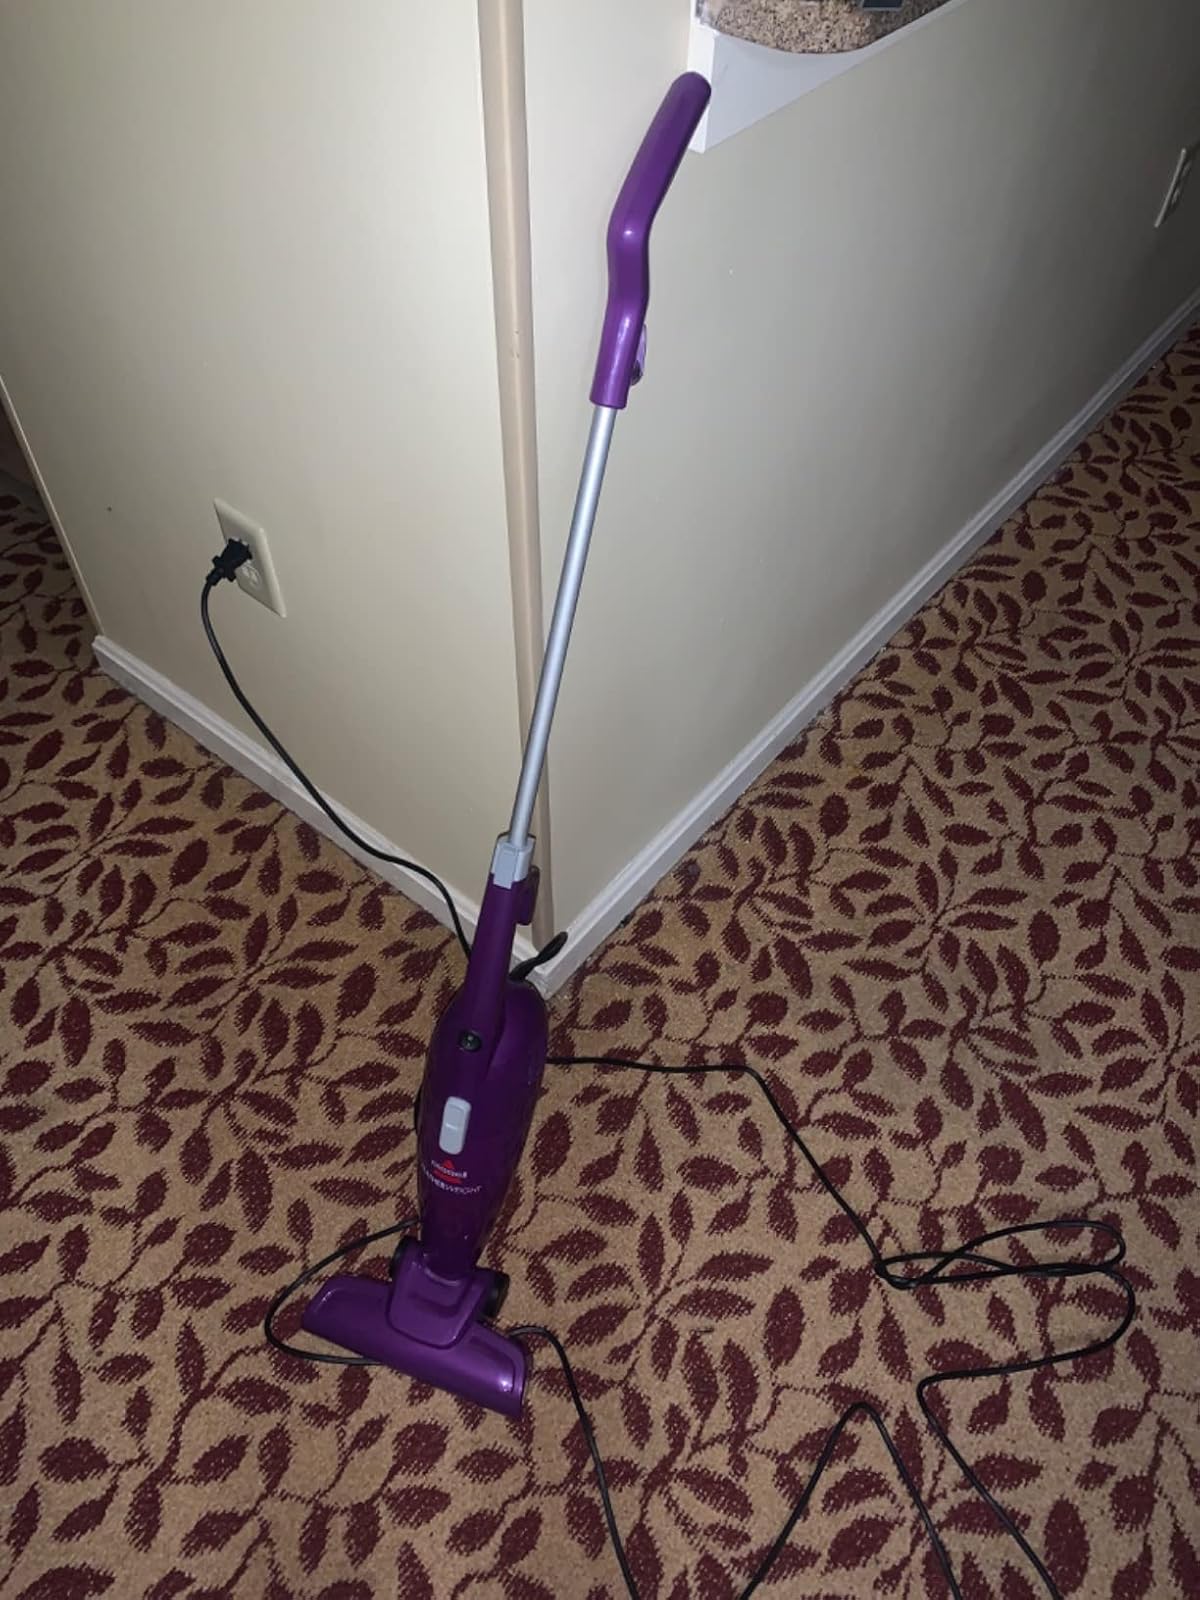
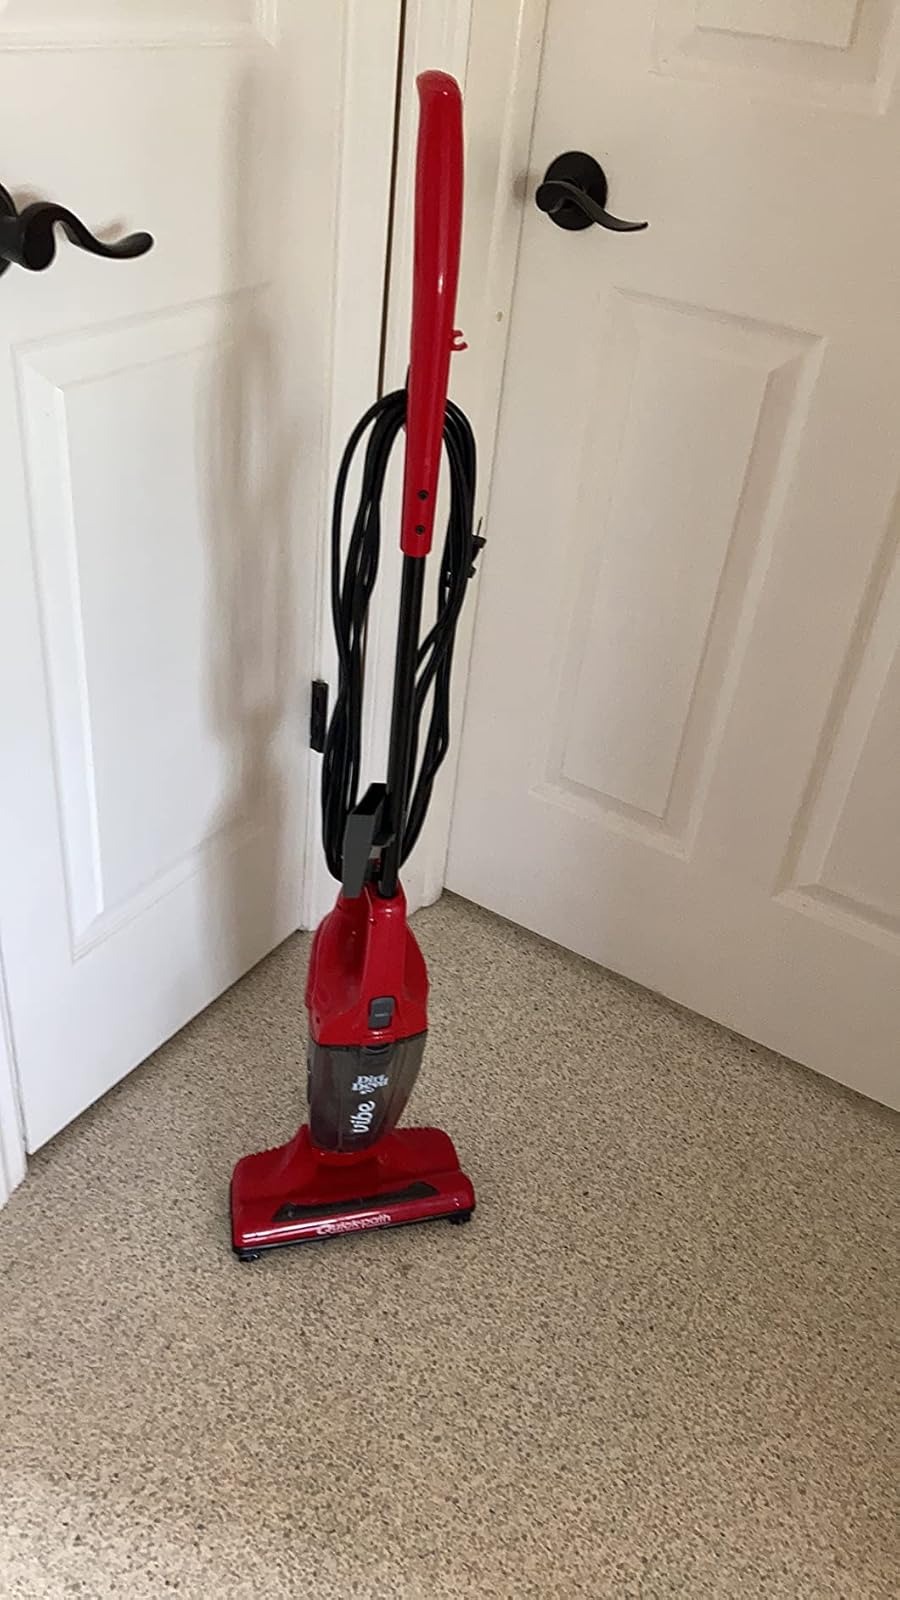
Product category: items_vacuum
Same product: no